Hunting

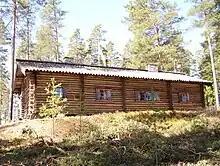
Marshal's Cabin, a former hunting lodge in Loppi, Finland

Bag limits are provisions under the law that control how many animals of a given species or group of species can be killed, although there are often species for which bag limits do not apply. There are also jurisdictions where bag limits are not applied at all or are not applied under certain circumstances. The phrase "bag limits" come from the custom among hunters of small game to carry successful kills in a small basket, similar to a fishing creel.